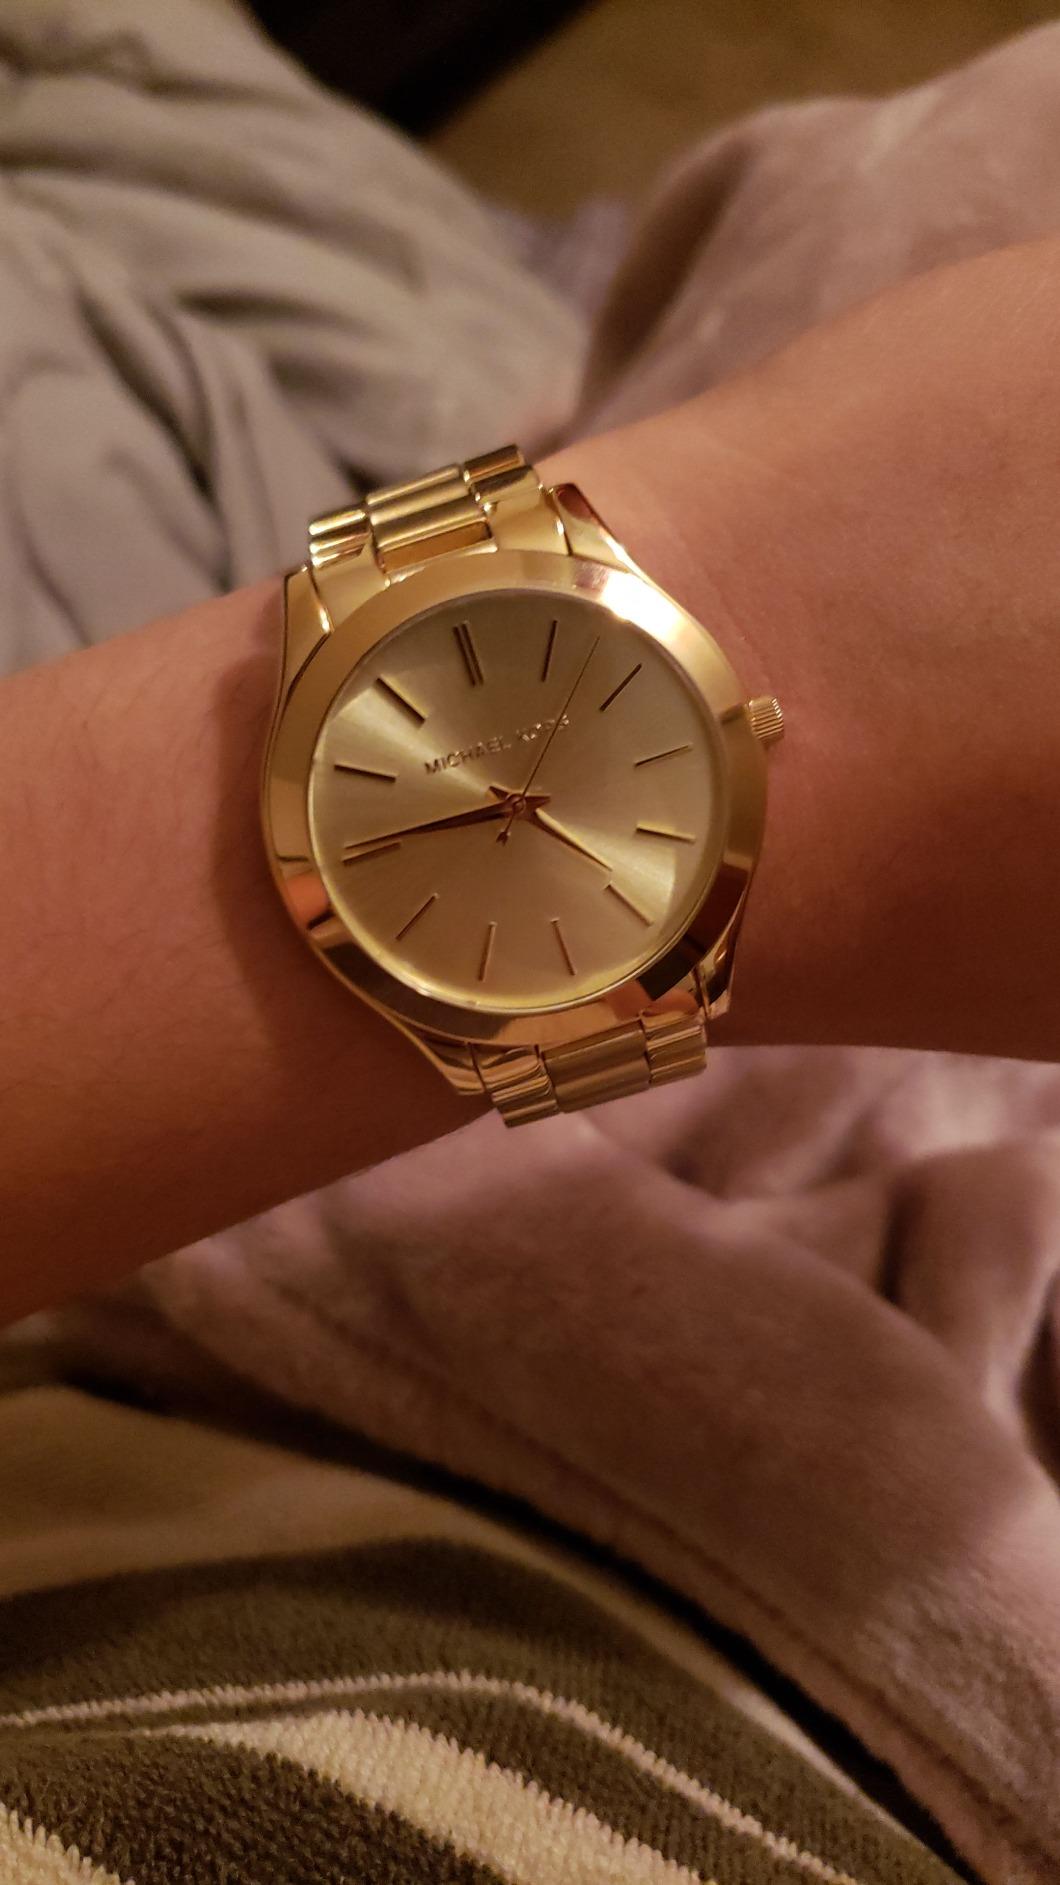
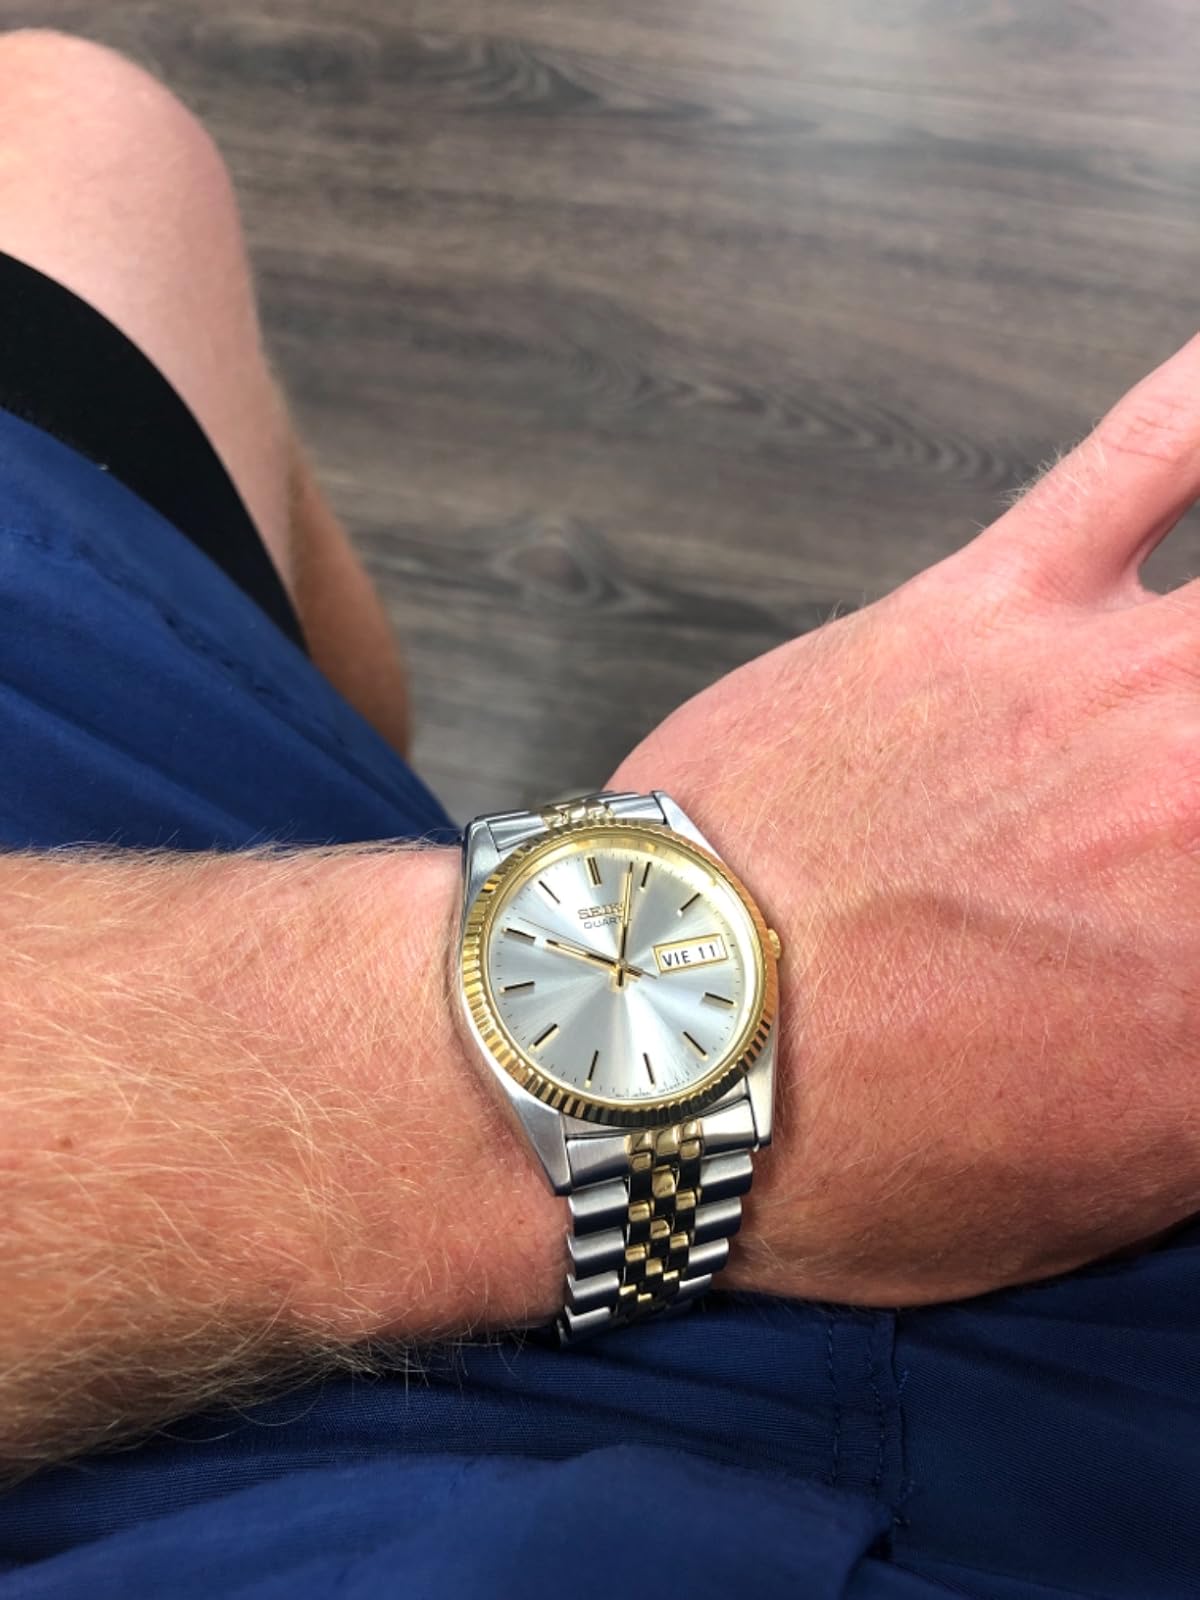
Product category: accessories_watch
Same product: no